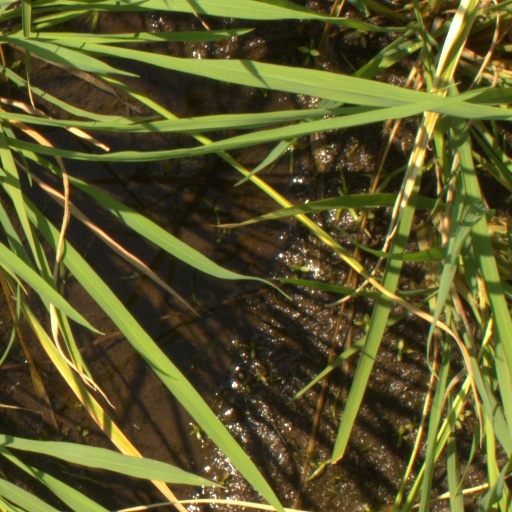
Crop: rice